Rădescu cabinet

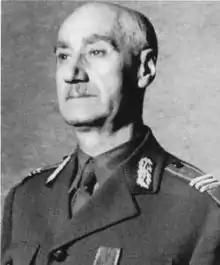
Nicolae Rădescu

The Rădescu cabinet was the government of Romania from 6 December 1944 to 28 February 1945. It was the last non-Communist government of Romania until the Romanian Revolution.